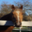
Label: horse